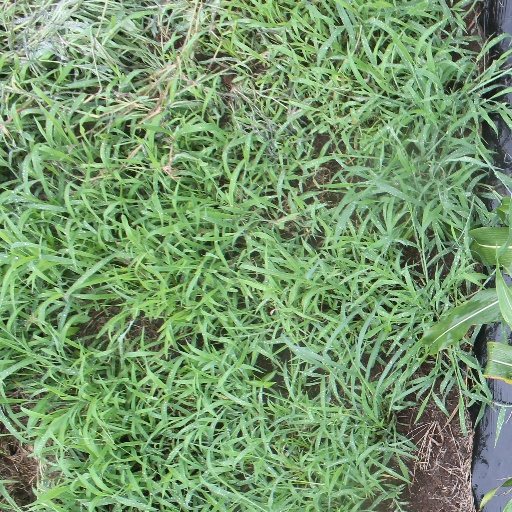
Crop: sorghum